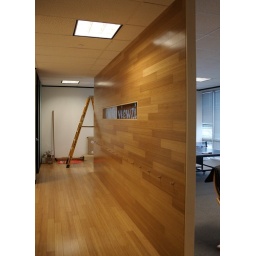
Bamboo wall &amp;amp; sign in the entry way